Jörn Weisbrodt

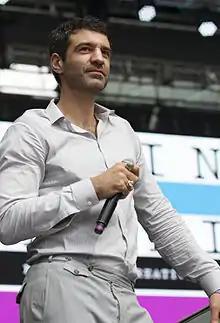
Weisbrodt in 2013

Jörn Weisbrodt (born 26 January 1973) is a German arts administrator, singer, and former artistic director of the Luminato Festival, Toronto's annual Festival of Arts and Creativity. He is currently the artistic director of ALL ARTS, a streaming platform and broadcast channel from WNET.